Desná (Jablonec nad Nisou District)

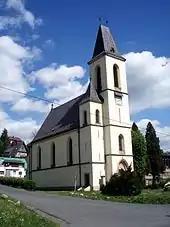
Church of the Assumption of the Virgin Mary

Desná is located on the railway line Liberec–Szklarska Poręba. The territory is served by four train stations and stops: "Desná", "Desná-Riedlova vila", "Dolní Polubný" and "Desná-Pustinská".